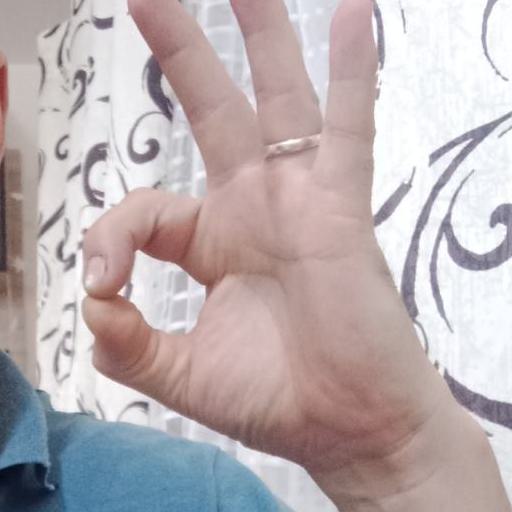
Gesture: ok